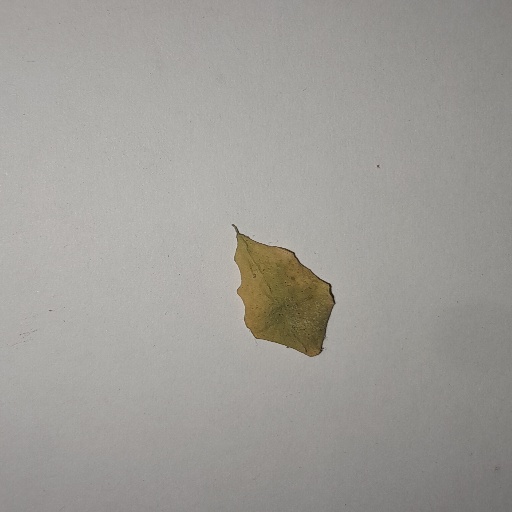
Species: Sojina
Leaf condition: Yellow Leaf